Bao Youxiang

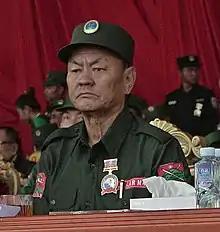
Bao in 2017

Bao Youxiang, also known by his Wa name Tax Log Pang (Chinese Wa: ) and his Burmese name Pau Yu Chang, is the current president of Wa State people's government, general secretary of the United Wa State Party, and commander-in-chief of the United Wa State Army.